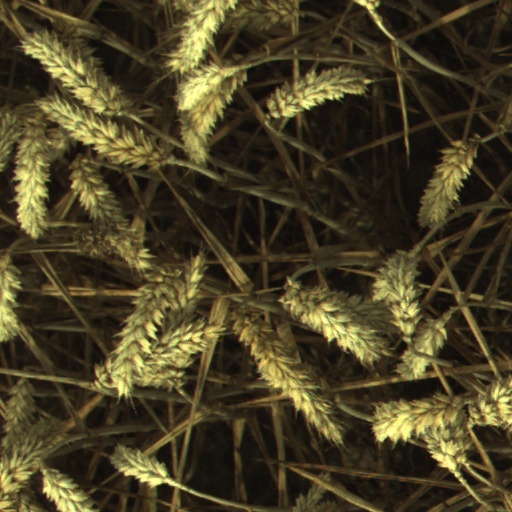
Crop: wheat